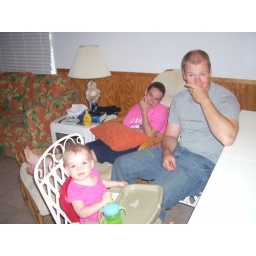
Hanging out in the beach house